Lotus Exige

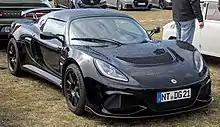
Lotus Exige Sport 390 Final Edition

On 9 November 2017, Lotus unveiled the most powerful version of the Exige to date called the Exige Cup 430, producing and using the Evora GT430's powertrain, modified to fit in the smaller Exige. The car body can produce of downforce. The Cup 430 is lighter than the Sport 380 due to the use of carbon fibre in body panels and interior and a titanium exhaust. The gearbox allows quicker gearshifts than the previous model. The Cup 430 is not offered with an automatic gearbox.